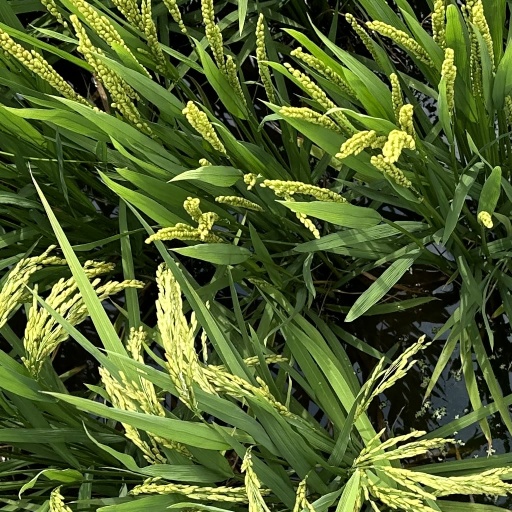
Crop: rice